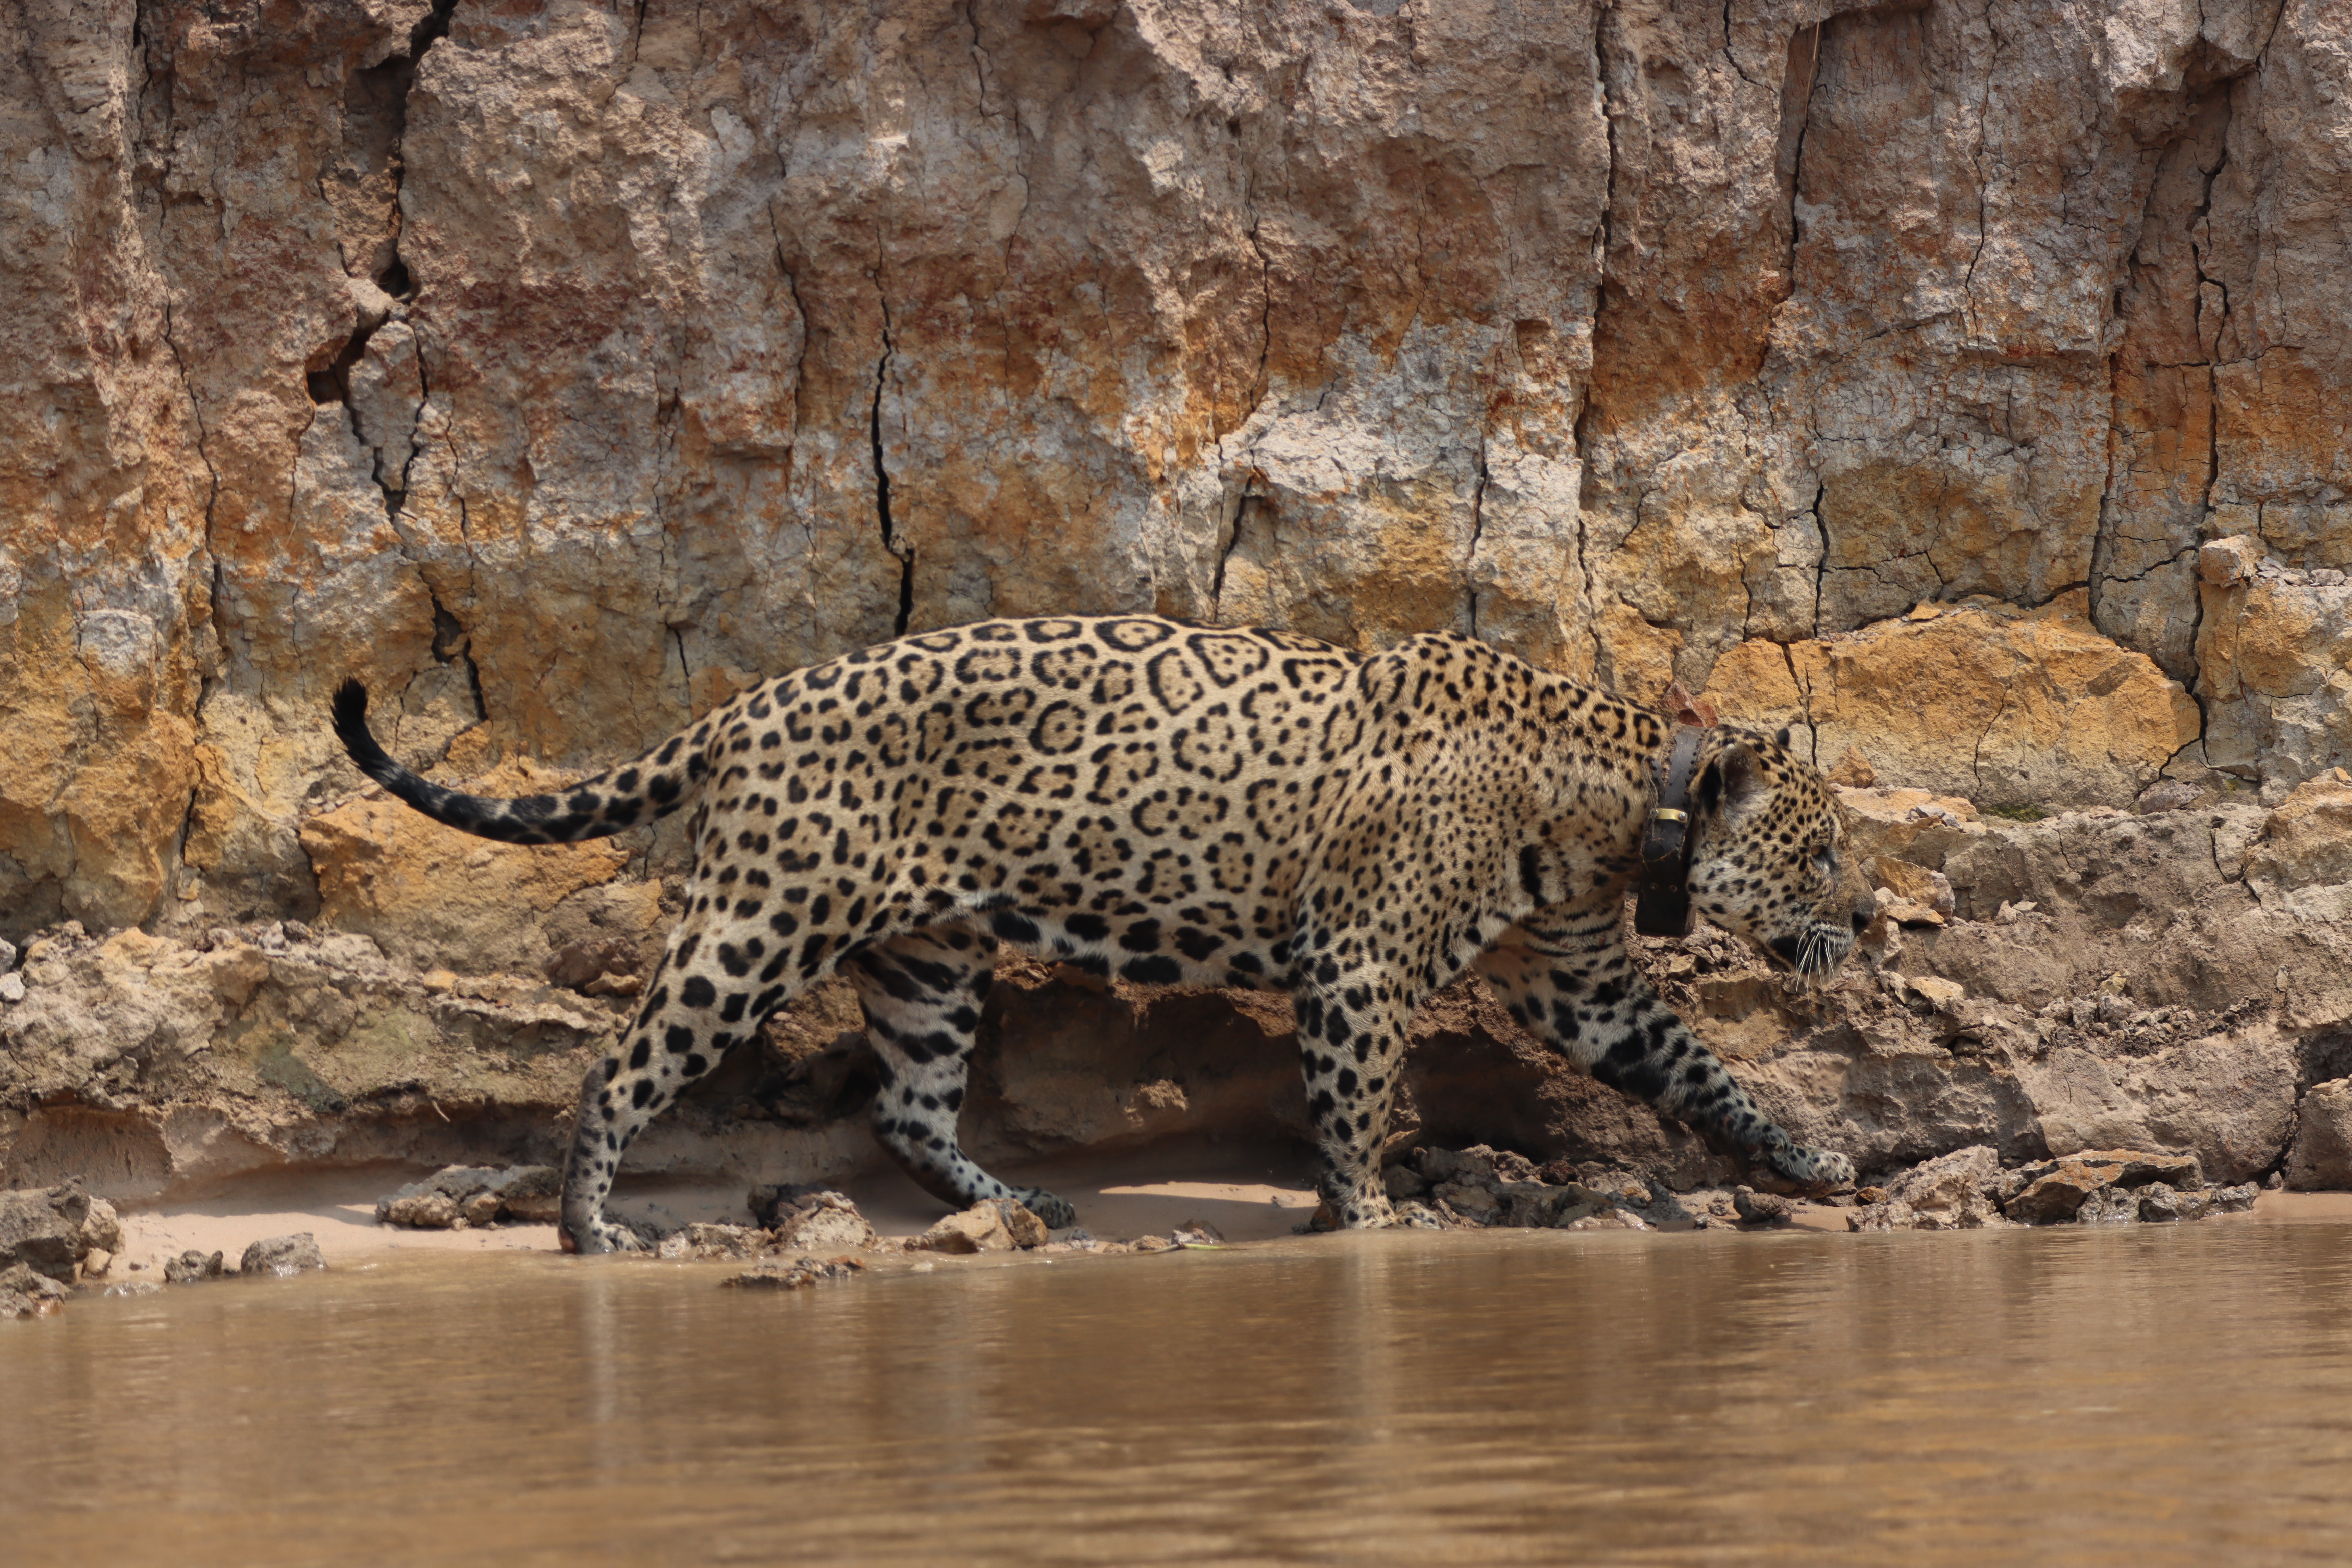
Jaguar: Ousado